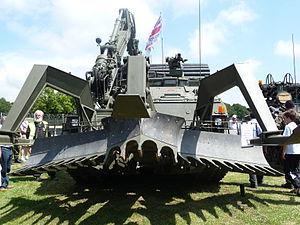
L’équipement de la British Army regroupe les armes légères, les chars d'assaut, les avions, bateaux, l'artillerie et les véhicules de transport utilisés par l'armée de terre britannique.